Conrad II of Znojmo

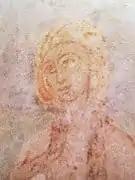
Mary of Serbia depicted at the Znojmo Rotunda

Conrad II married Maria of Serbia ("Marija", known in Czech as "Marie Srbská"), a Serbian princess, daughter of Grand Prince Uroš I (r. 1112–45). They had five children, among them: